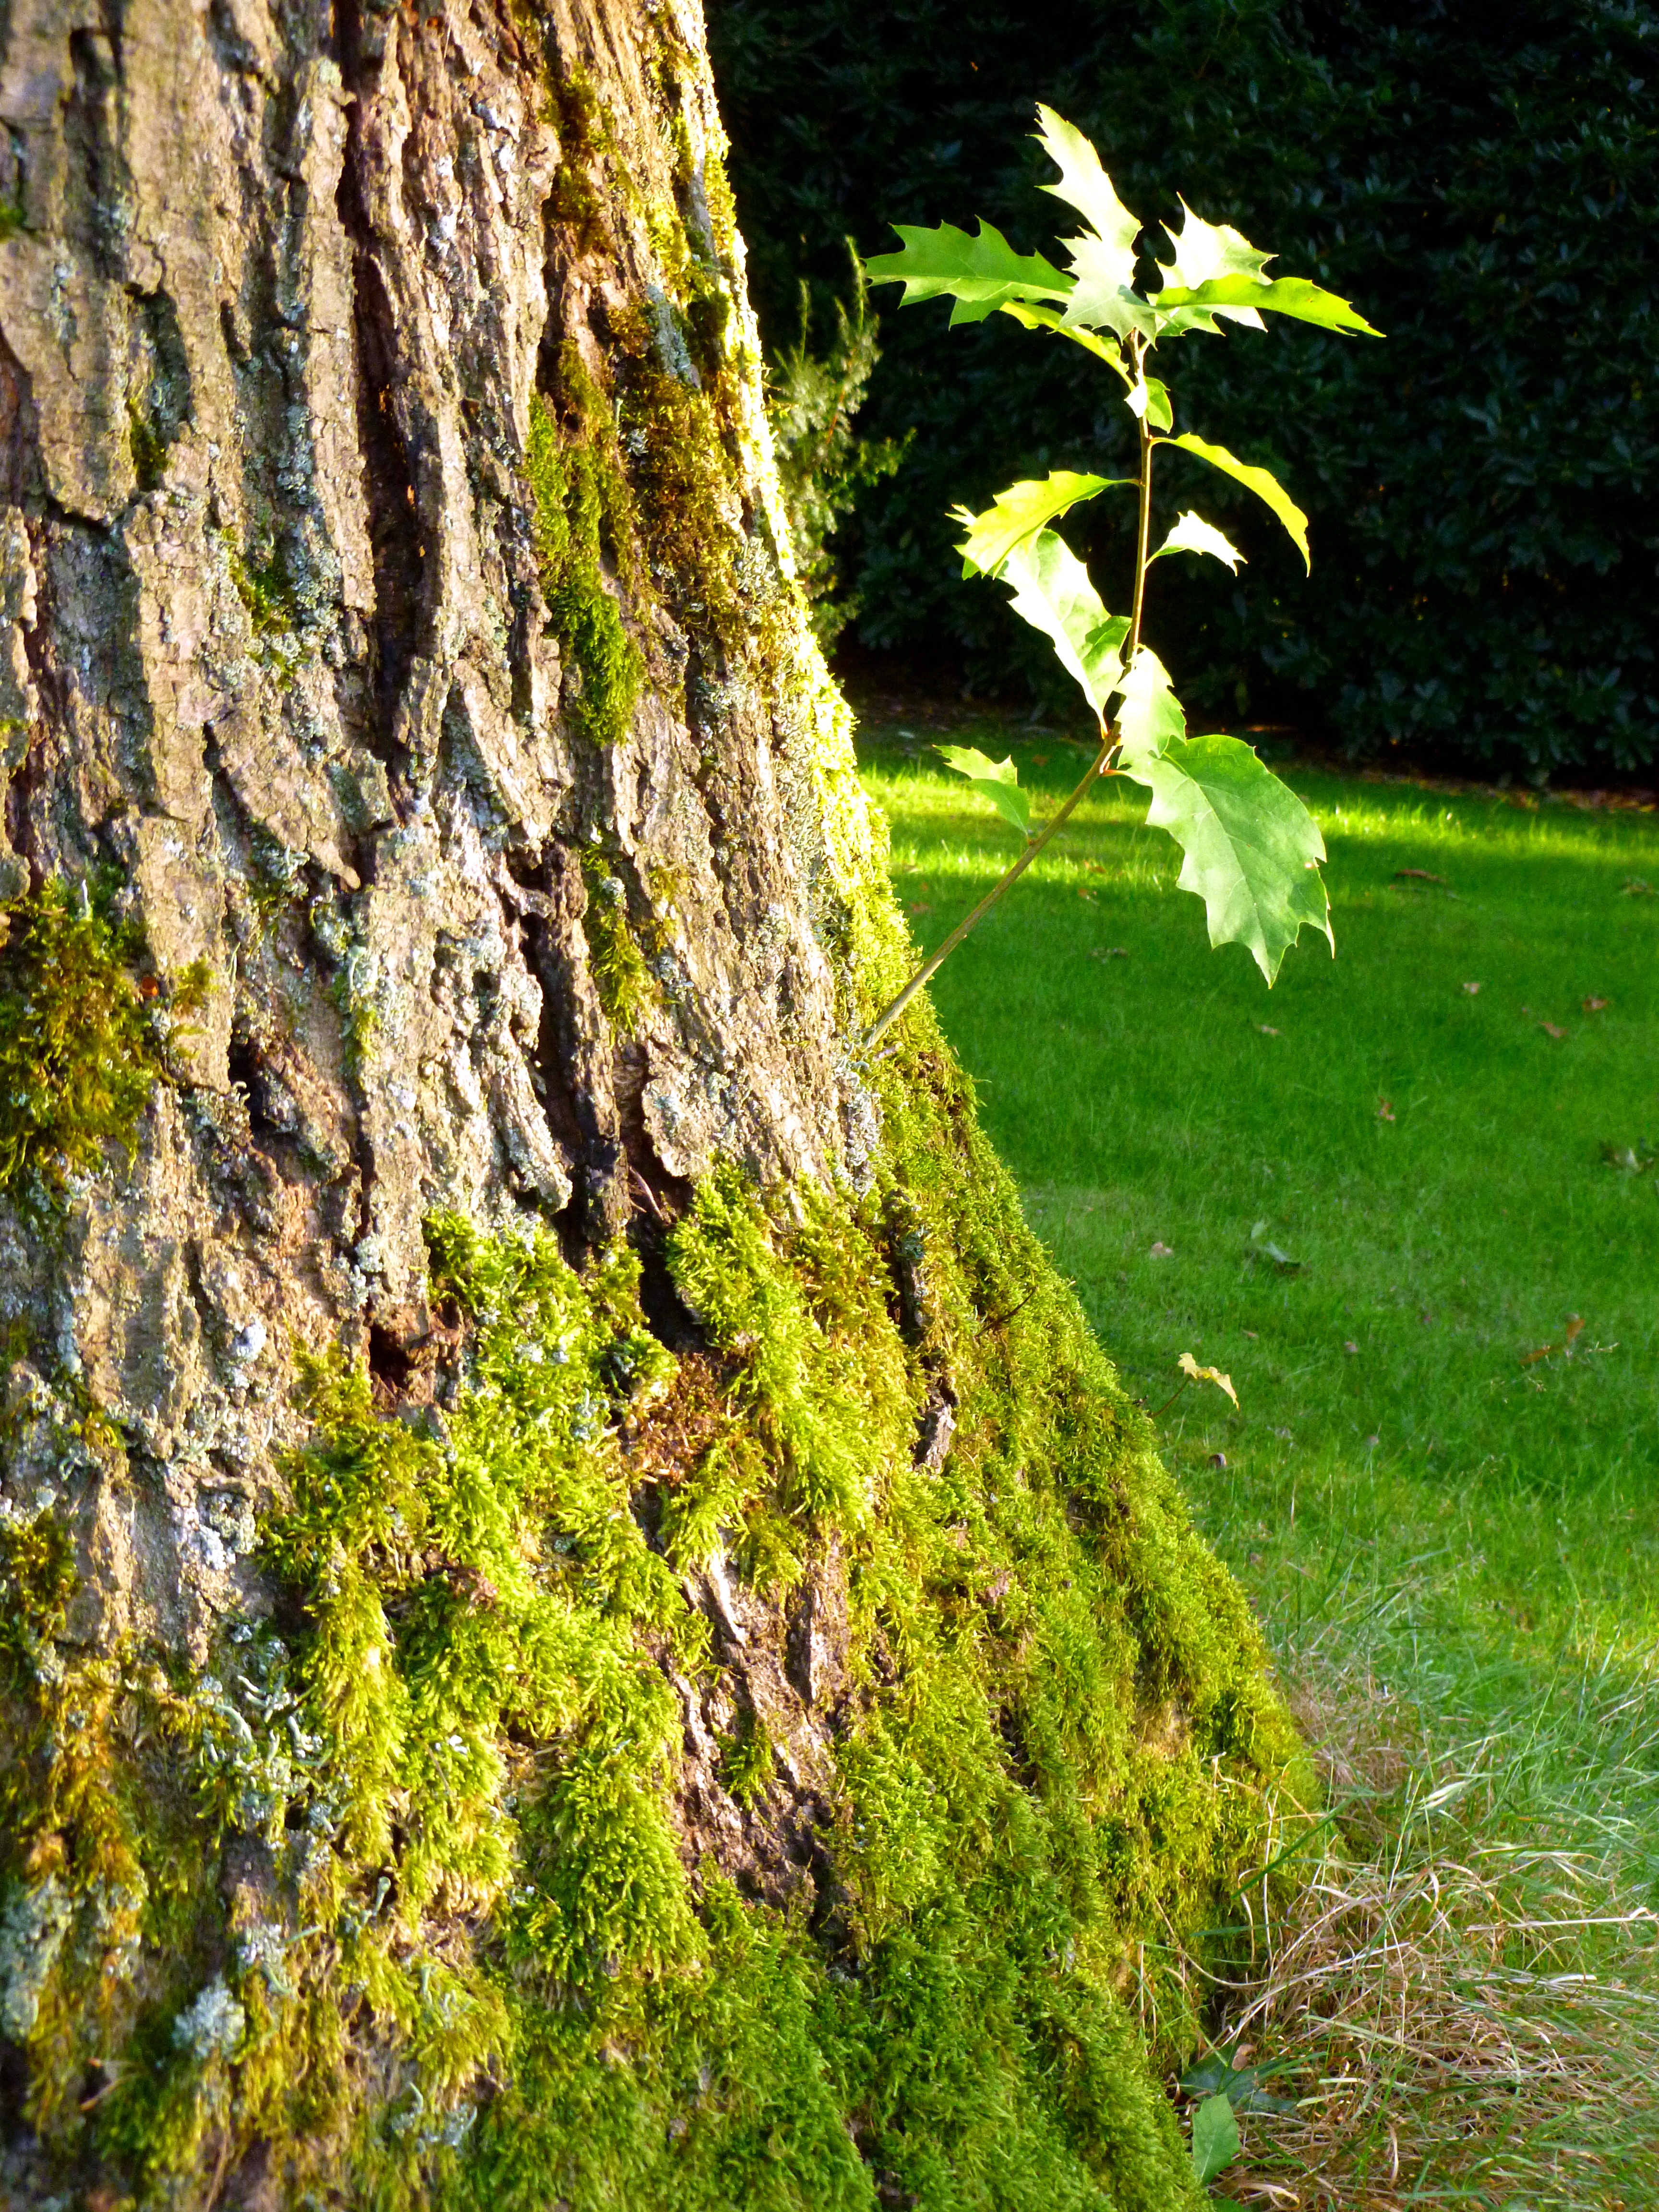
landscape, tree, nature, forest, grass, rock, branch, plant, wood, meadow, leaf, flower, trunk, moss, bark, walk, log, green, grow, autumn, park, brown, botany, terrain, flora, deciduous tree, tribe, oak leaf, leaves, sunny, shrub, deciduous, oak, out, woodland, tree bark, bemoost, flowering plant, woody plant, land plant